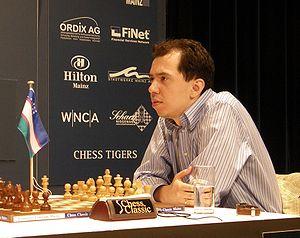
Le Championnat du monde de la Fédération internationale des échecs 2004 s’est tenu à l’hôtel Almahary à Tripoli en Libye du 18 juin au 13 juillet.
Rustam Qosimjonov ou Rustam Kasimdzhanov est un joueur d’échecs ouzbek d'origine tatare, résidant en Allemagne où il joue pour le club de Bad Godesberg près de Bonn. Grand maître international depuis 1997, Qosimjonov a remporté en 2004 le Championnat du monde de la Fédération internationale des échecs 2004.
Le Championnat du monde FIDE 2005 est un tournoi à deux tours, organisé sous l'égide de la Fédération internationale des échecs, qui s'est déroulé à San Luis, en Argentine, du 27 septembre au 16 octobre 2005. Son objectif était de désigner le champion du monde FIDE qui rencontrerait Vladimir Kramnik, champion du monde « classique », afin de disputer le match de réunification des titres en 2006. Il est remporté par Veselin Topalov avec 10 points sur 14.